Jackson Koehler Eagle Brewery

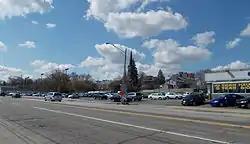
Site of the Jackson Koehler Eagle Brewery, April 2013

The Jackson Koehler Eagle Brewery was an historic American brewery complex which was located in Erie, Erie County, Pennsylvania.